Terasaki Kogyo

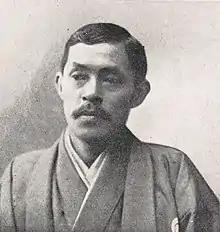

Terasaki Kōgyō or Terazaki Kōgyō (born Chutaro Terasaki or Terazaki; 1866–1919) was a Japanese painter who completed many works for the publishing house Hakubunkan and their literary magazine "Bungei Kurabu".